Takeminakata

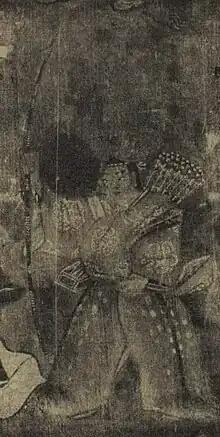
Suwa Myōjin as a warrior in hunting gear

As late as the 19th century (when awareness of the "Kojiki"'s contents had become much more widespread due to the efforts of "kokugaku" scholars), this positive reinterpretation of the "kuni-yuzuri" narrative continued to be found within Suwa: a mid-19th century genealogical chart of Takeminakata issued by the Upper Shrine for instance quotes the above passage from the "Shinshu Suwa Daimyōjin Engi". A document submitted in 1834 to the Commissioner of Shrines and Temples ("Jisha-bugyō") by the Lower Shrine's Momoi clan (桃井氏) of priests relates the following: